Silverplate

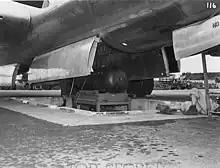
Little Boy being raised for loading into the "Enola Gay"s bomb bay

The final wartime Silverplates incorporated all technical improvements to B-29 aircraft, as well as the final series of Silverplate modifications that included Curtiss Electric reversible-pitch propellers and pneumatic actuators for rapid opening and closing of bomb bay doors. The British F-type bomb release and G-type attachment were installed, along with dual electrical and mechanical bomb release mechanisms. Early model B-29s were plagued by a host of engine problems, and the early Silverplate bombers were no exception. One was written off after being badly damaged as a result of an engine fire in February 1945. The fuel-injected Wright R-3350-41 engines in the later model bombers delivered in July and August 1945 were greatly improved and far more reliable. This was an important factor in the success of the 509th Composite Group's operations.